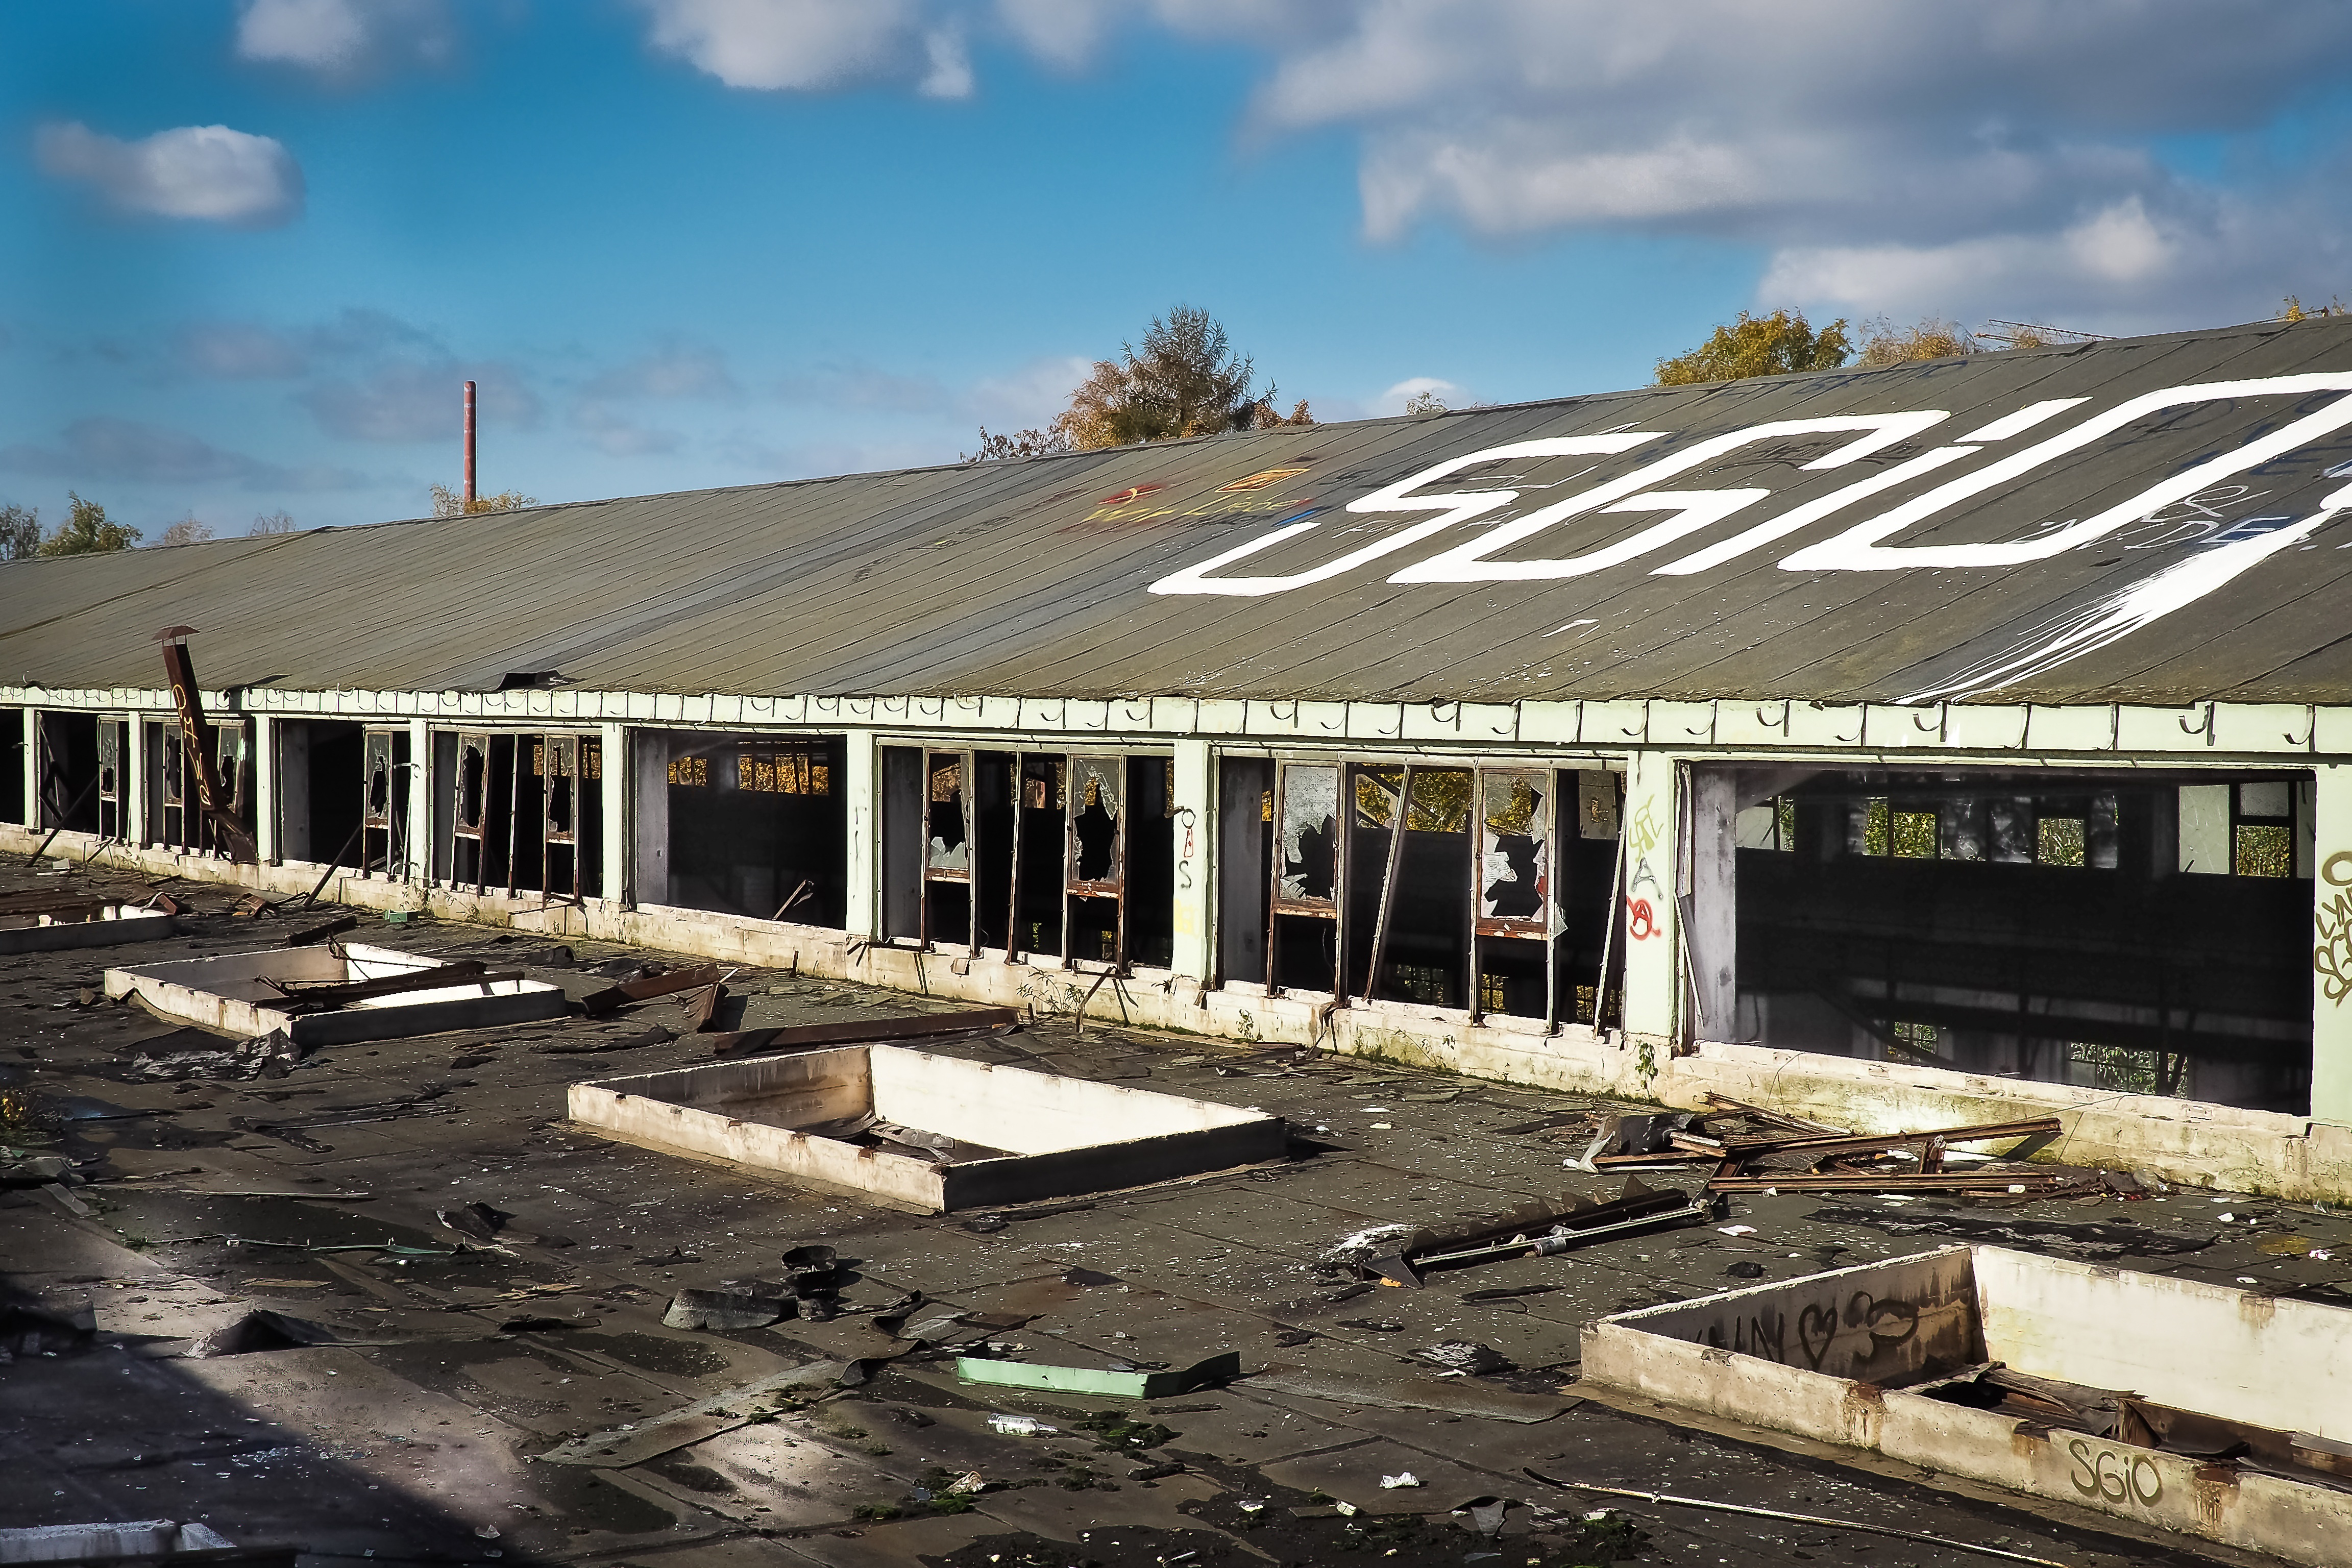
architecture, structure, sky, window, view, roof, building, old, atmosphere, home, mystical, dark, transport, suburb, construction, pillar, hall, broken, factory, contrast, industry, decay, ruin, old building, graffiti, stadium, destroyed, clouds, arena, mysterious, transience, dilapidated, stock, outlook, weird, history, gloomy, destruction, mood, past, forget, transient, secret, leave, wall painting, industrial plant, lost places, pforphoto, break up, industrial building, factory building, lapsed, old factory, ailing, industrial hall, old factory hall, over the rooftops, run down, residential area, sport venue